Emmy Lopes Dias

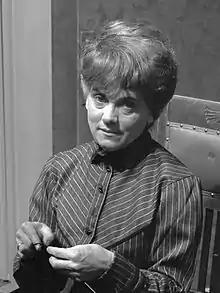
Emmy Lopes Dias in 1970

Emmy Lopes Dias (4 August 1919, in Hilversum – 28 March 2005, in Laren) was a Dutch actress and activist who performed on stage, radio, and television. She was a well-known advocate for the right to die.